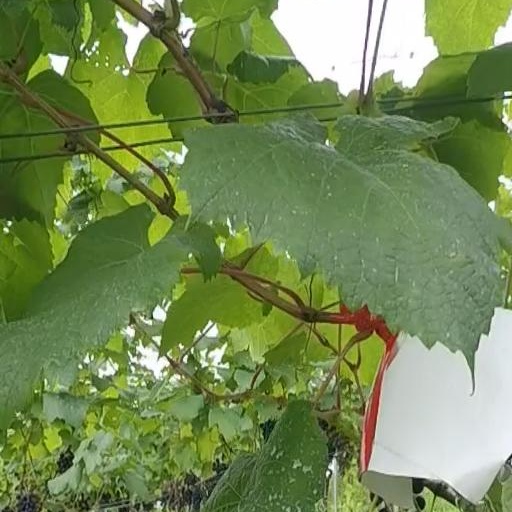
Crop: grape